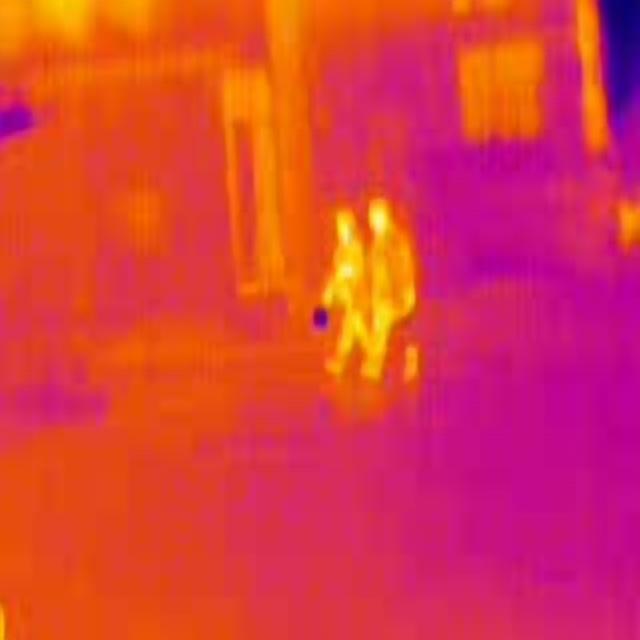
Detected objects:
label: person
label: person